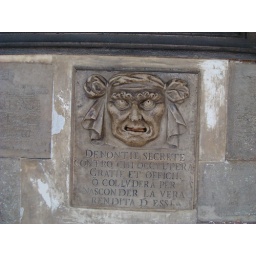
Turn in your neighbors dirty little secrets here...Slip of paper into the mouth